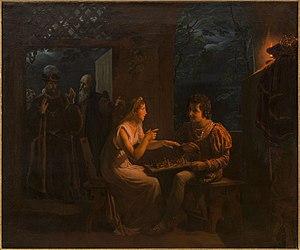
Gillot Saint-Evre, né en 1791 à Boult-sur-Suippe et mort en 1858 à Paris, est un peintre et graveur français.